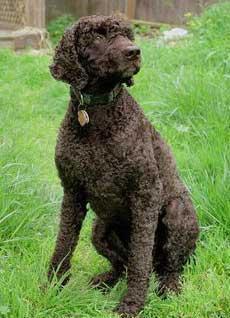
Irish_water_spaniel